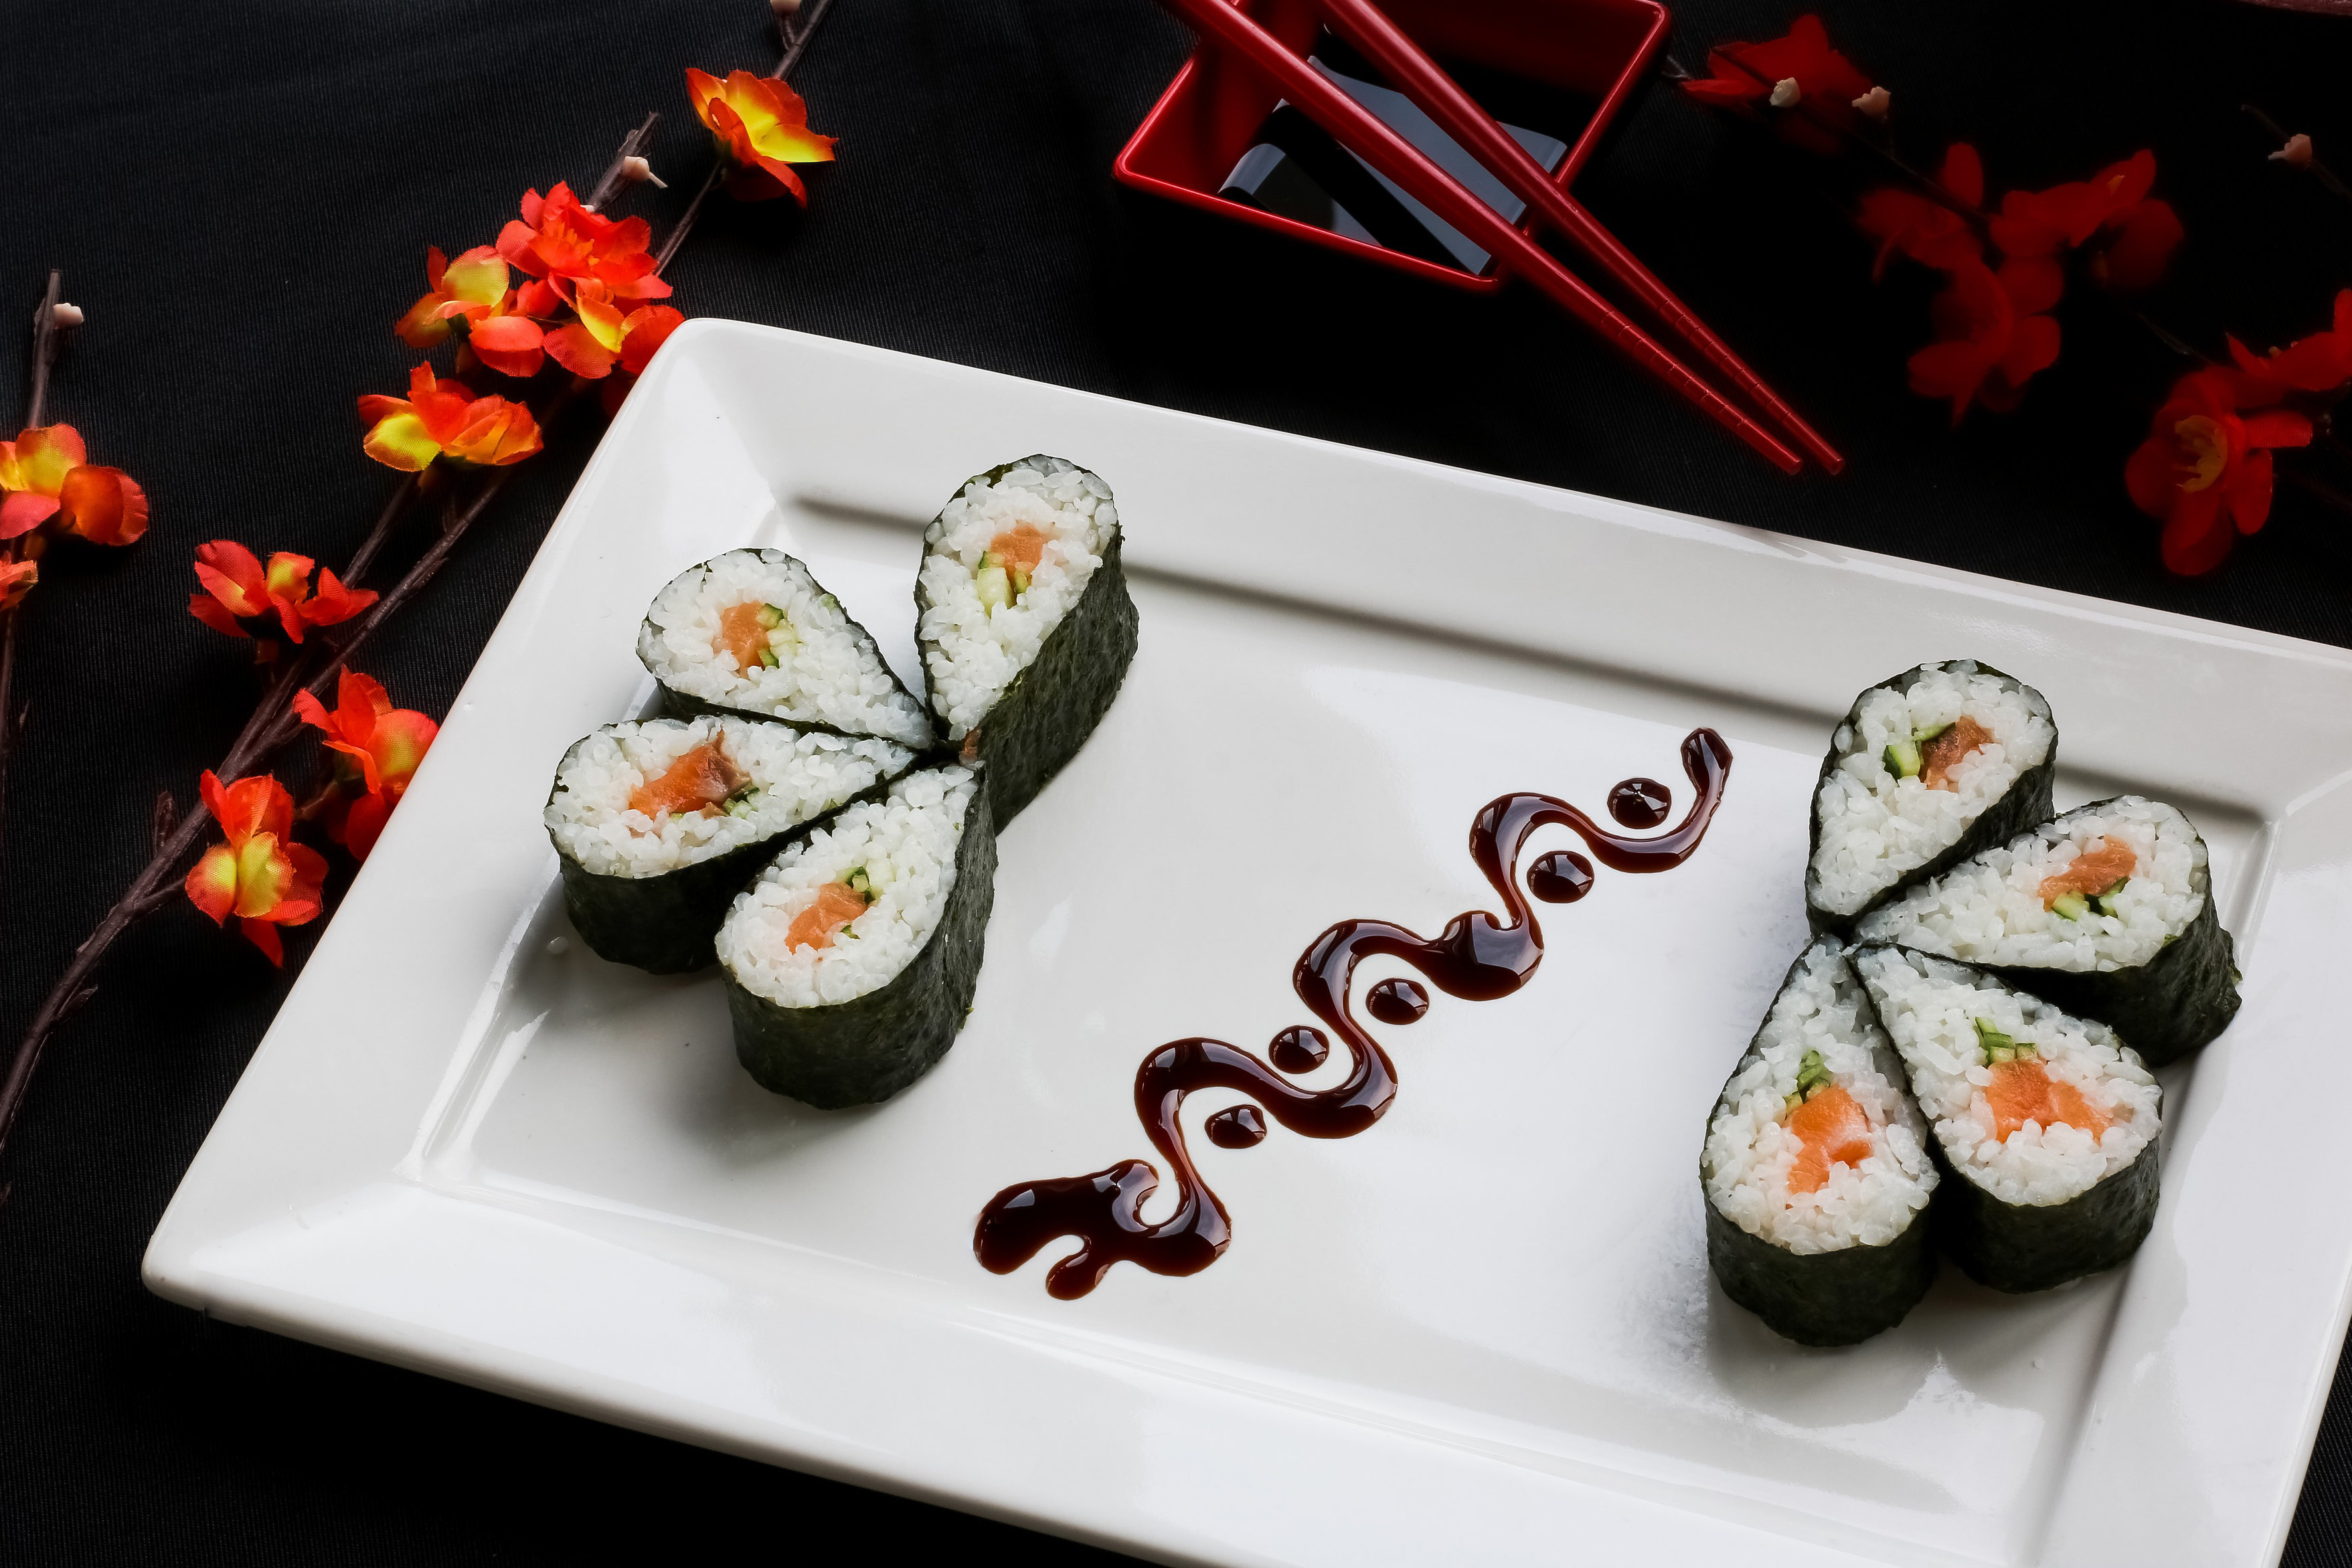
dish, cuisine, sushi, gimbap, food, california roll, comfort food, nori, garnish, la carte food, culinary art, ingredient, japanese cuisine, chopsticks, rice ball, recipe, side dish, appetizer, sakana, steamed rice, finger food, hors d oeuvre, sashimi, snack, meal, tableware